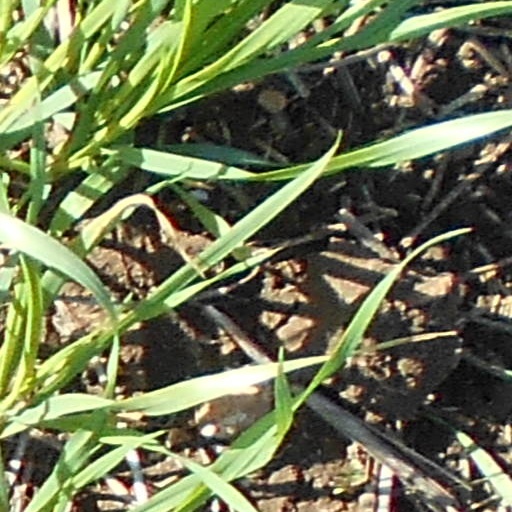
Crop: wheat